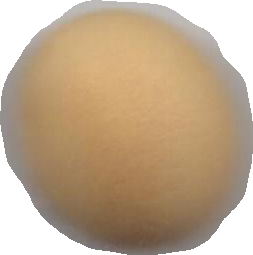
Variety: Grobogan